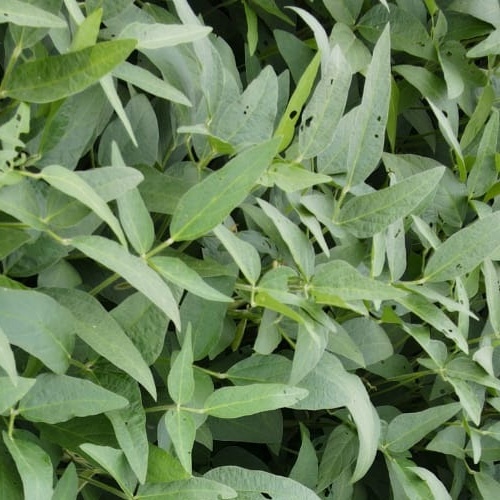
Label: Diabrotica_speciosa